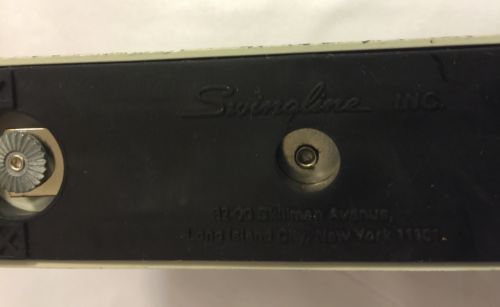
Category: stapler